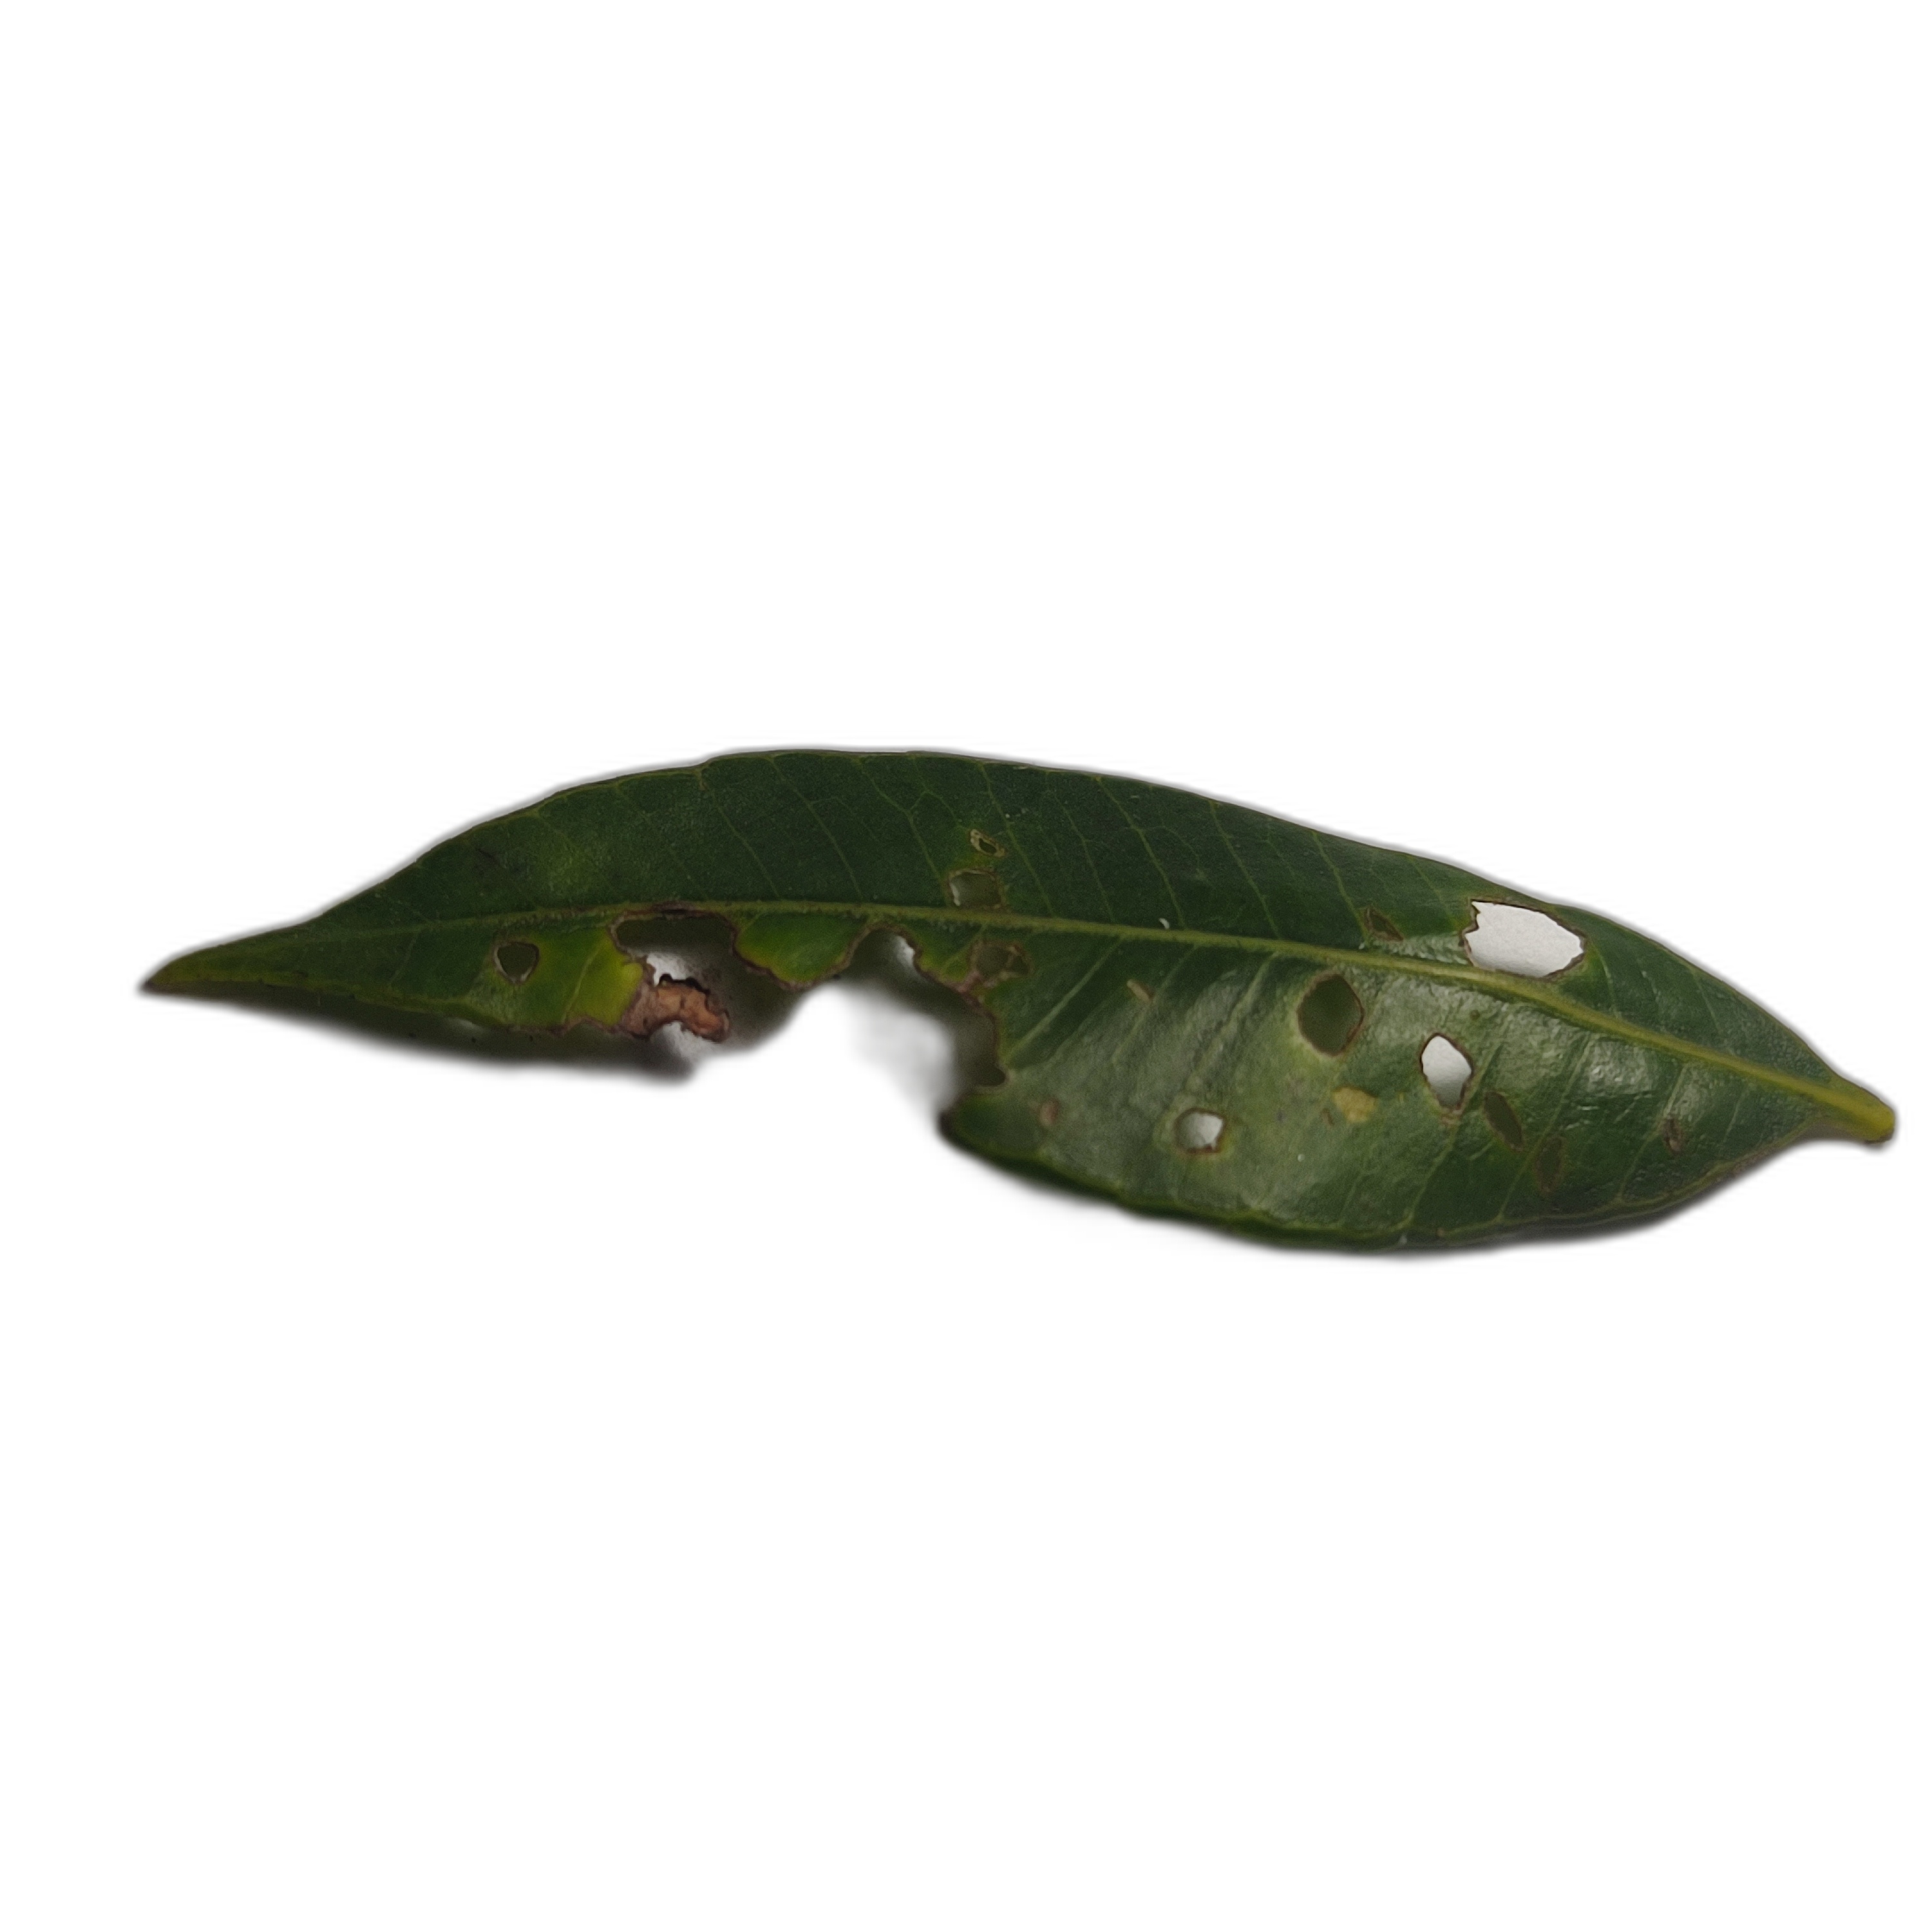
Label: not_healthy